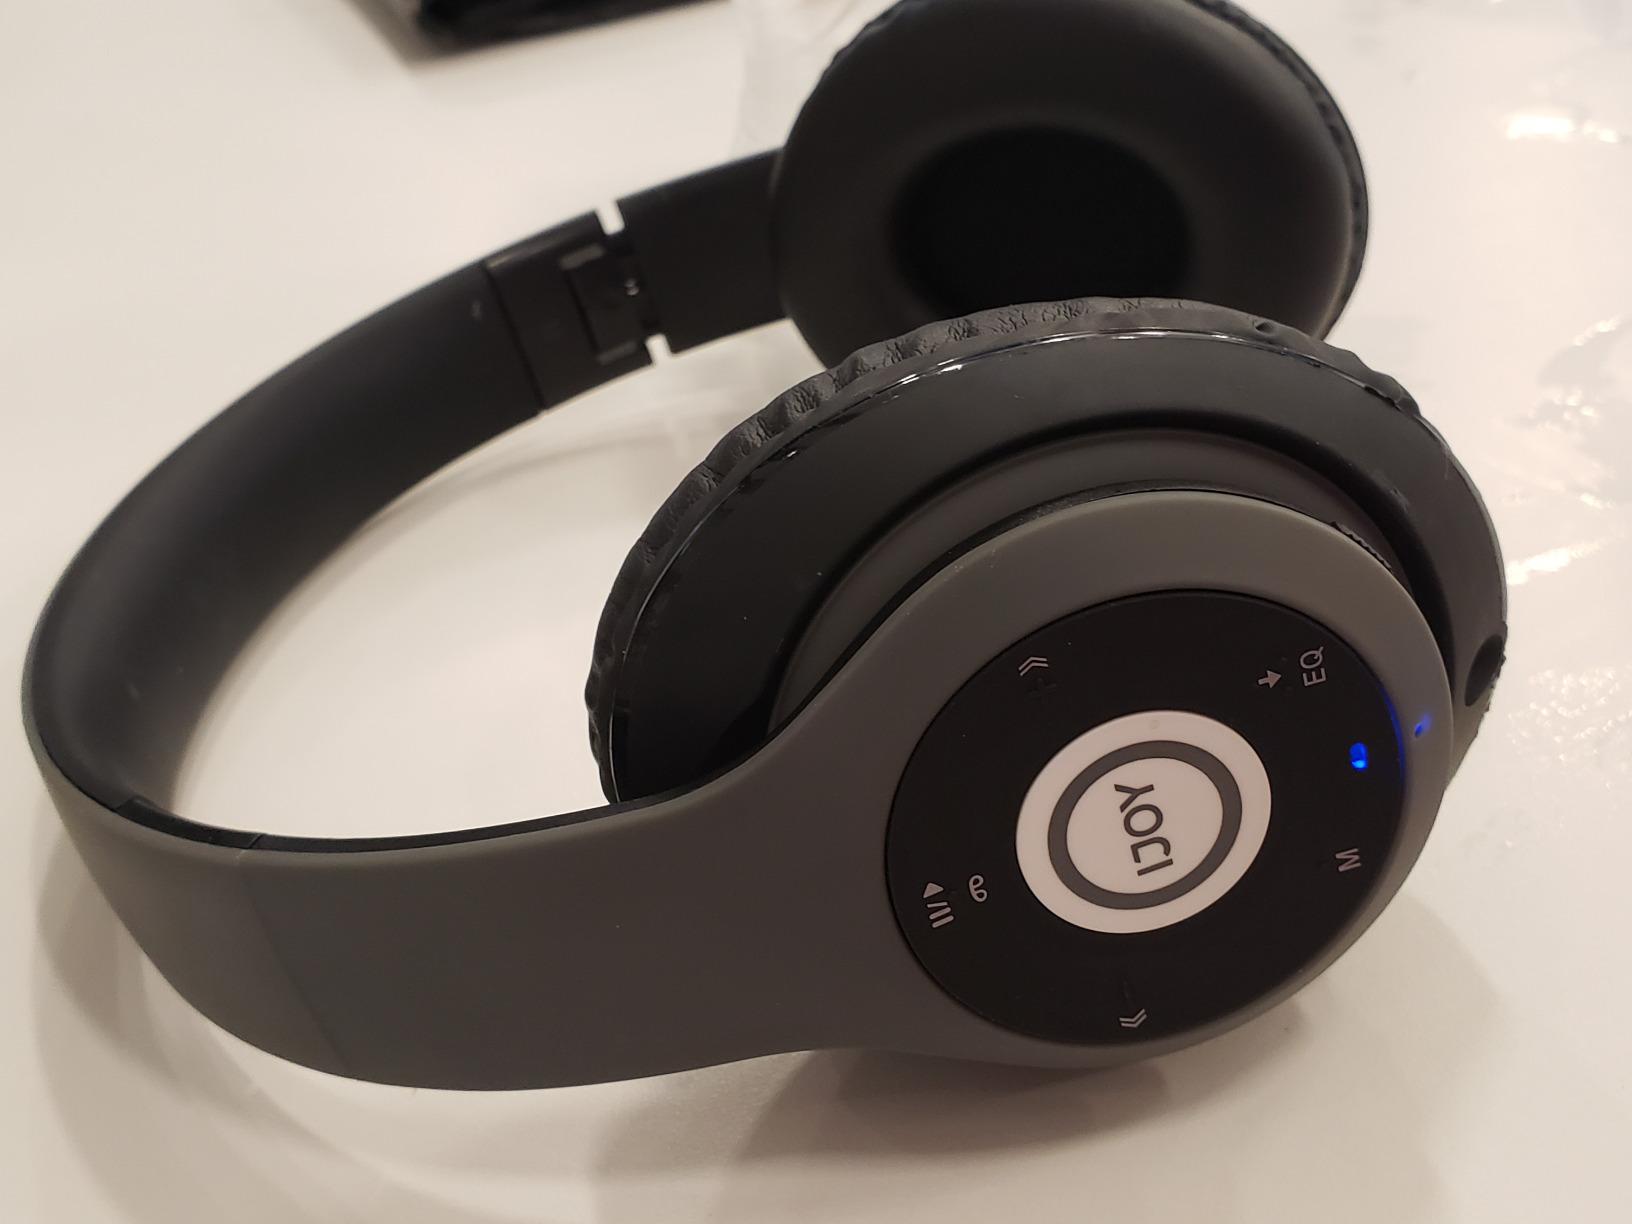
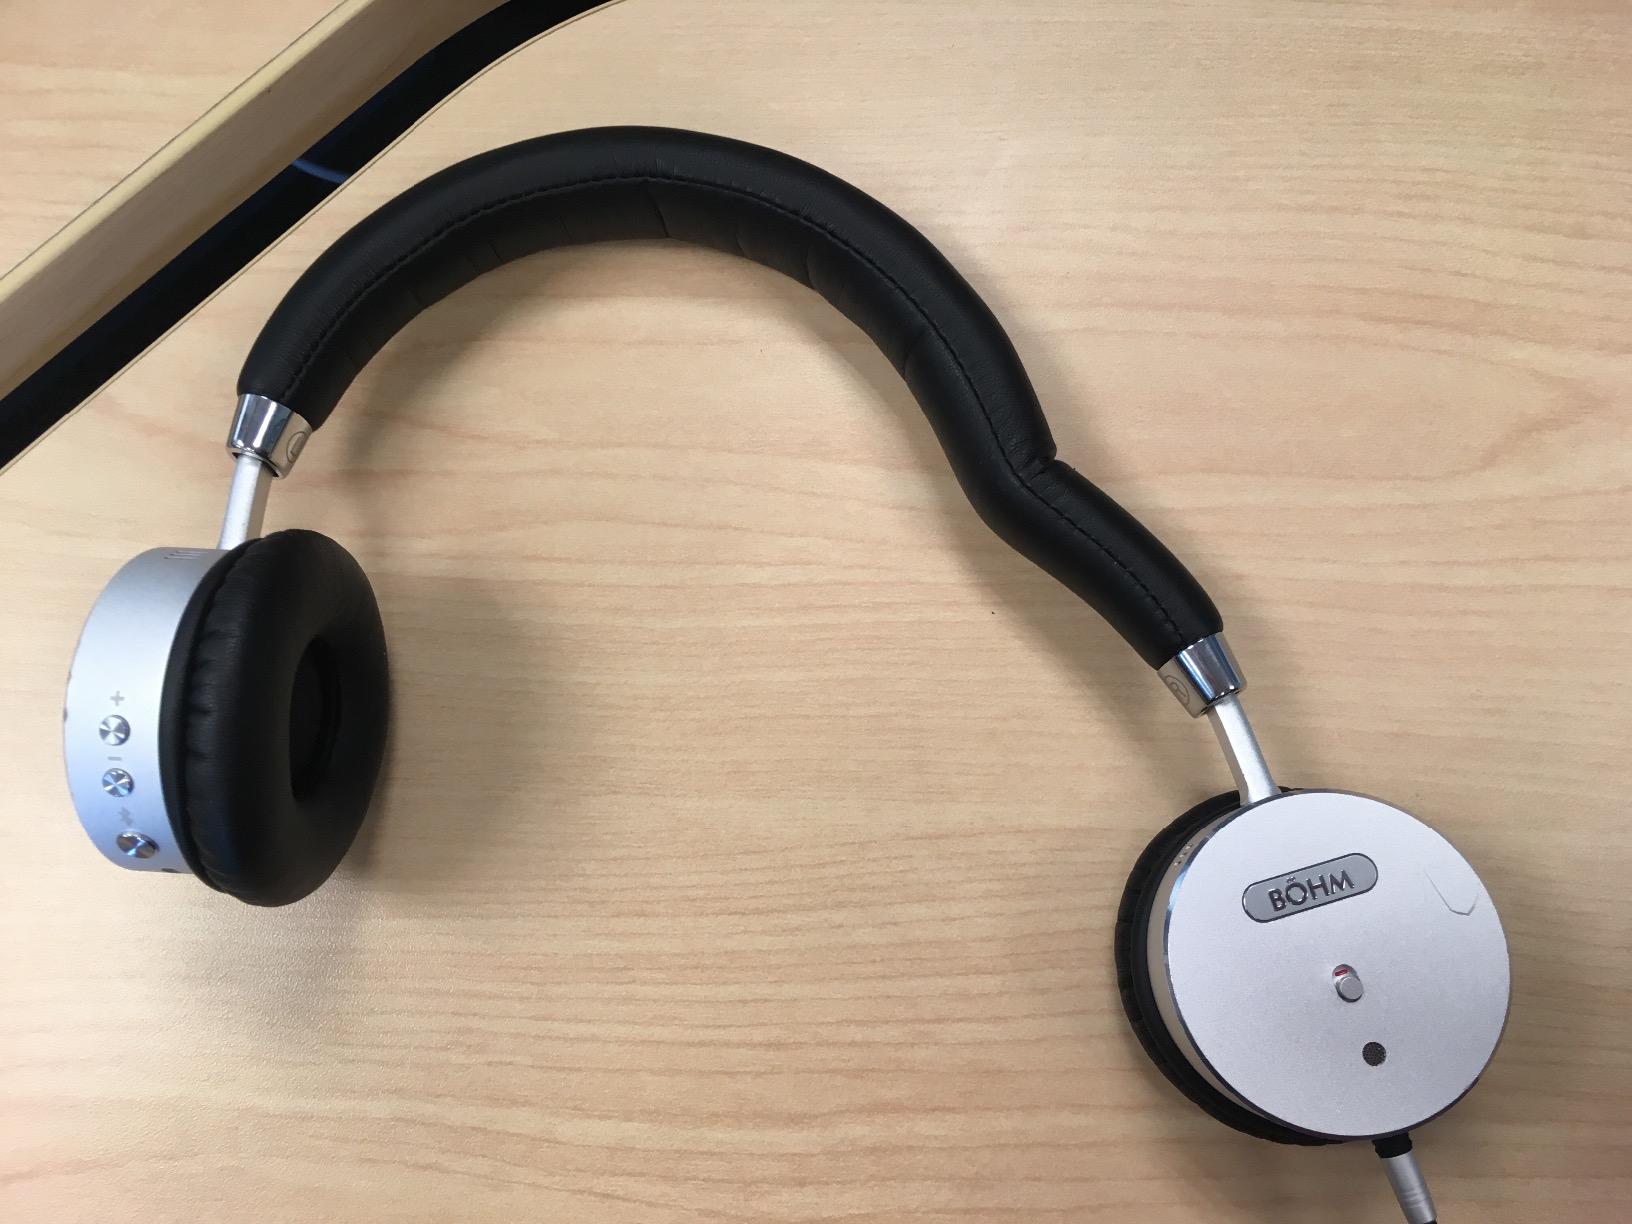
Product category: headphones
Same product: no